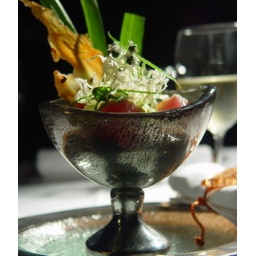
Black glass bowl on pedestal for salad presentation and cold appetizers in fine restaurant dining